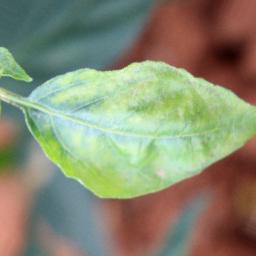
Label: nutritional